Fokker 50

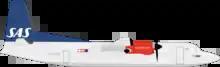
Side view

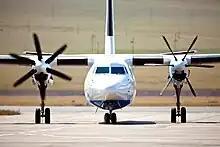
Head-on view of a Fokker 50

The Fokker 50 is a twin turboprop-powered airliner. It was based on the earlier highly successful Fokker F27 Friendship, specifically the stretched F27-500 model. Structurally, the Fokker 50 owes much to the F27; basic construction of the fuselage, wings and empennage, which made extensive use of composite materials, hot-bonded structures and anti-corrosion treatments, remained mainly unchanged between the two aircraft apart from the strengthening of various sections where required. There were some changes made to specific areas of the aircraft, such as the wing being equipped with upturned ailerons and wingtips that effectively acted as wing endplates or winglets, it was also fitted with a larger number of smaller windows in the fuselage and a new two-wheel nose gear configuration, the latter enabling stable operations under uneven crosswind conditions.